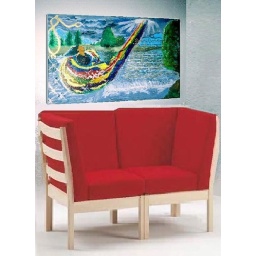
On wall by couch